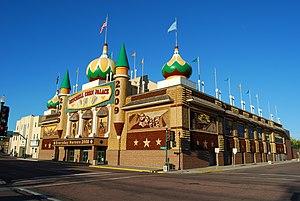
The Mitchell Corn Palace est un complexe polyvalent situé dans la ville de Mitchell, dans l’État du Dakota du Sud, aux États-Unis.
La ville de Mitchell est le siège du comté de Davison, dans l’État du Dakota du Sud, aux États-Unis. Selon le recensement de 2010, sa population s’élève à 15 254 habitants. De par sa population, c’est la sixième ville de l’État.